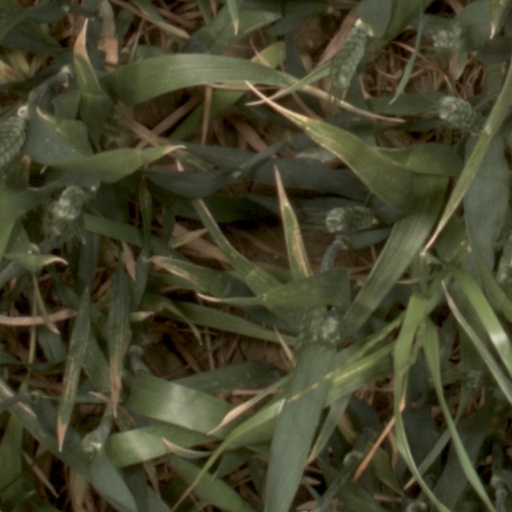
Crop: wheat